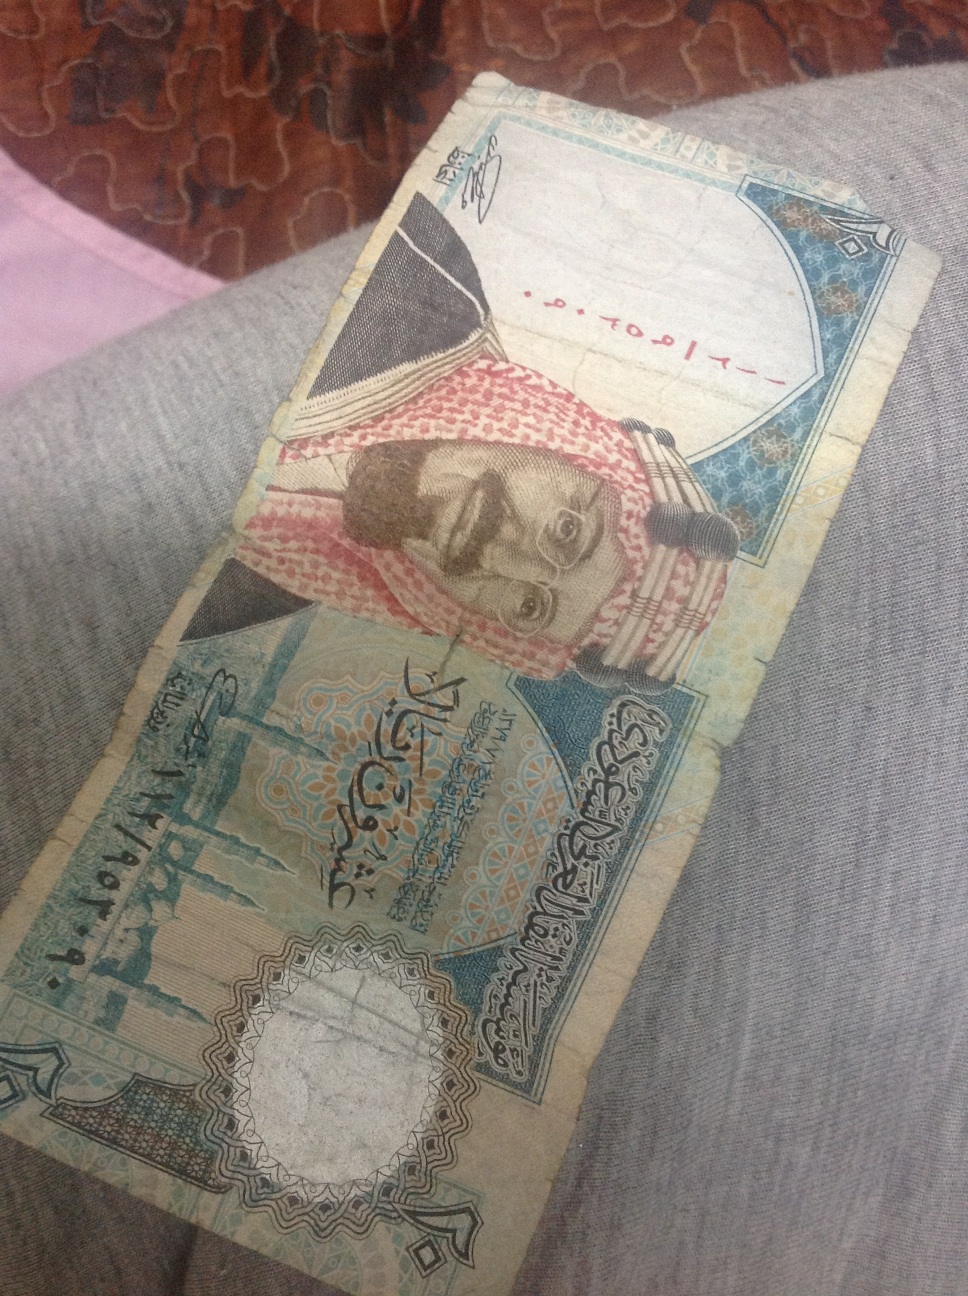Question: You have money?
Answer: yes